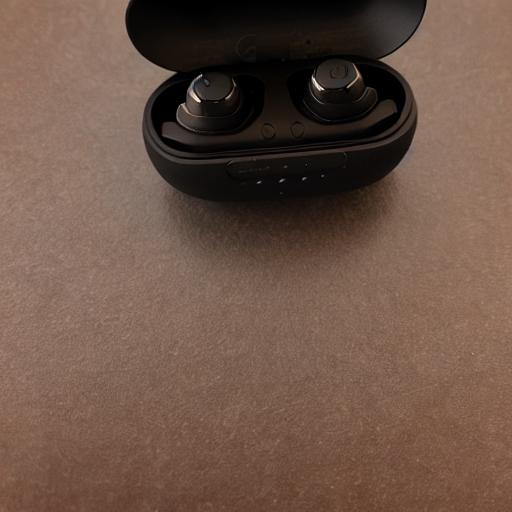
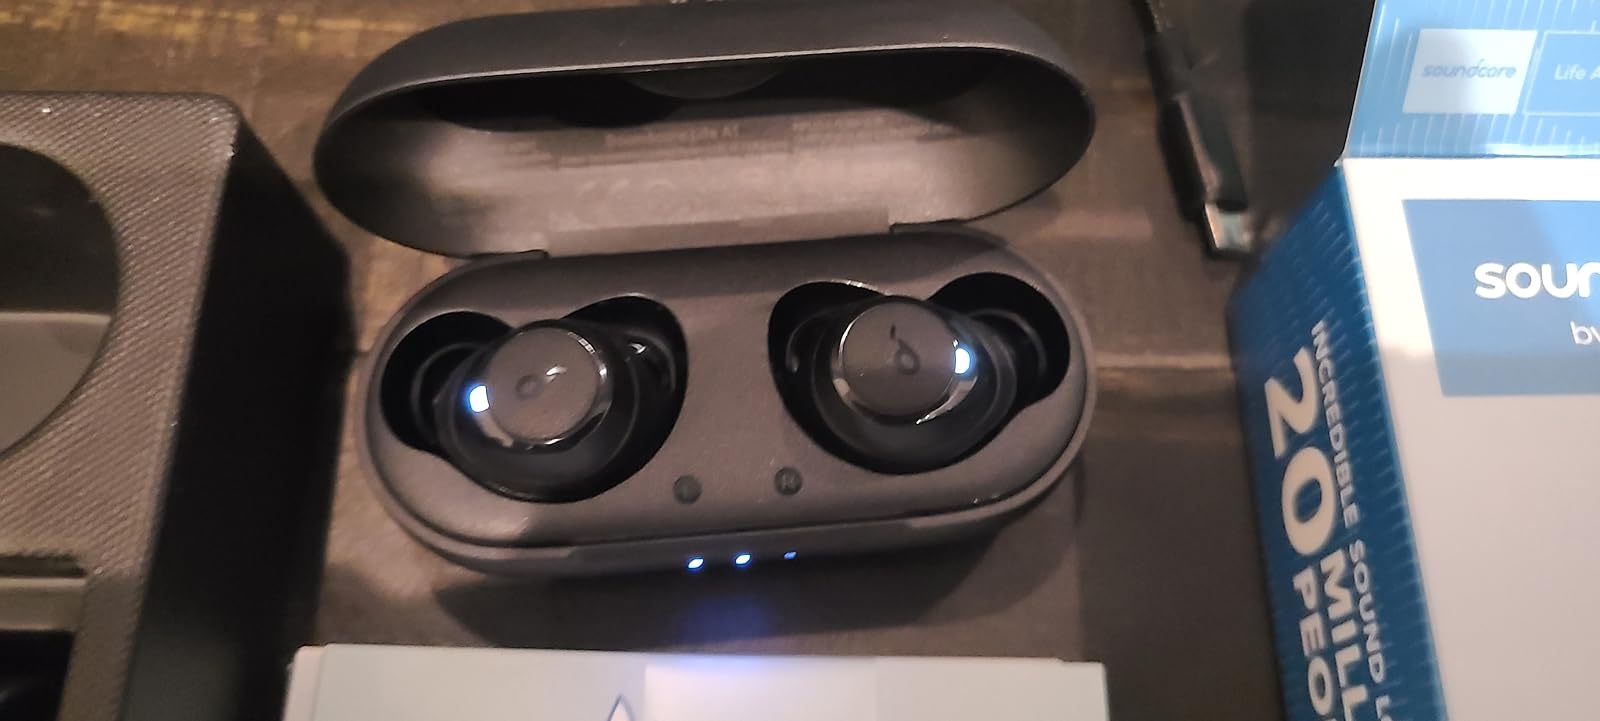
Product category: earbuds
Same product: no